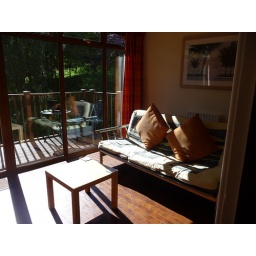
A view of our lounge and balcony at the Tarbet House, our B&amp;amp;B in Tarbet, Scotland on Loch Lomond